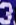
Number: 3